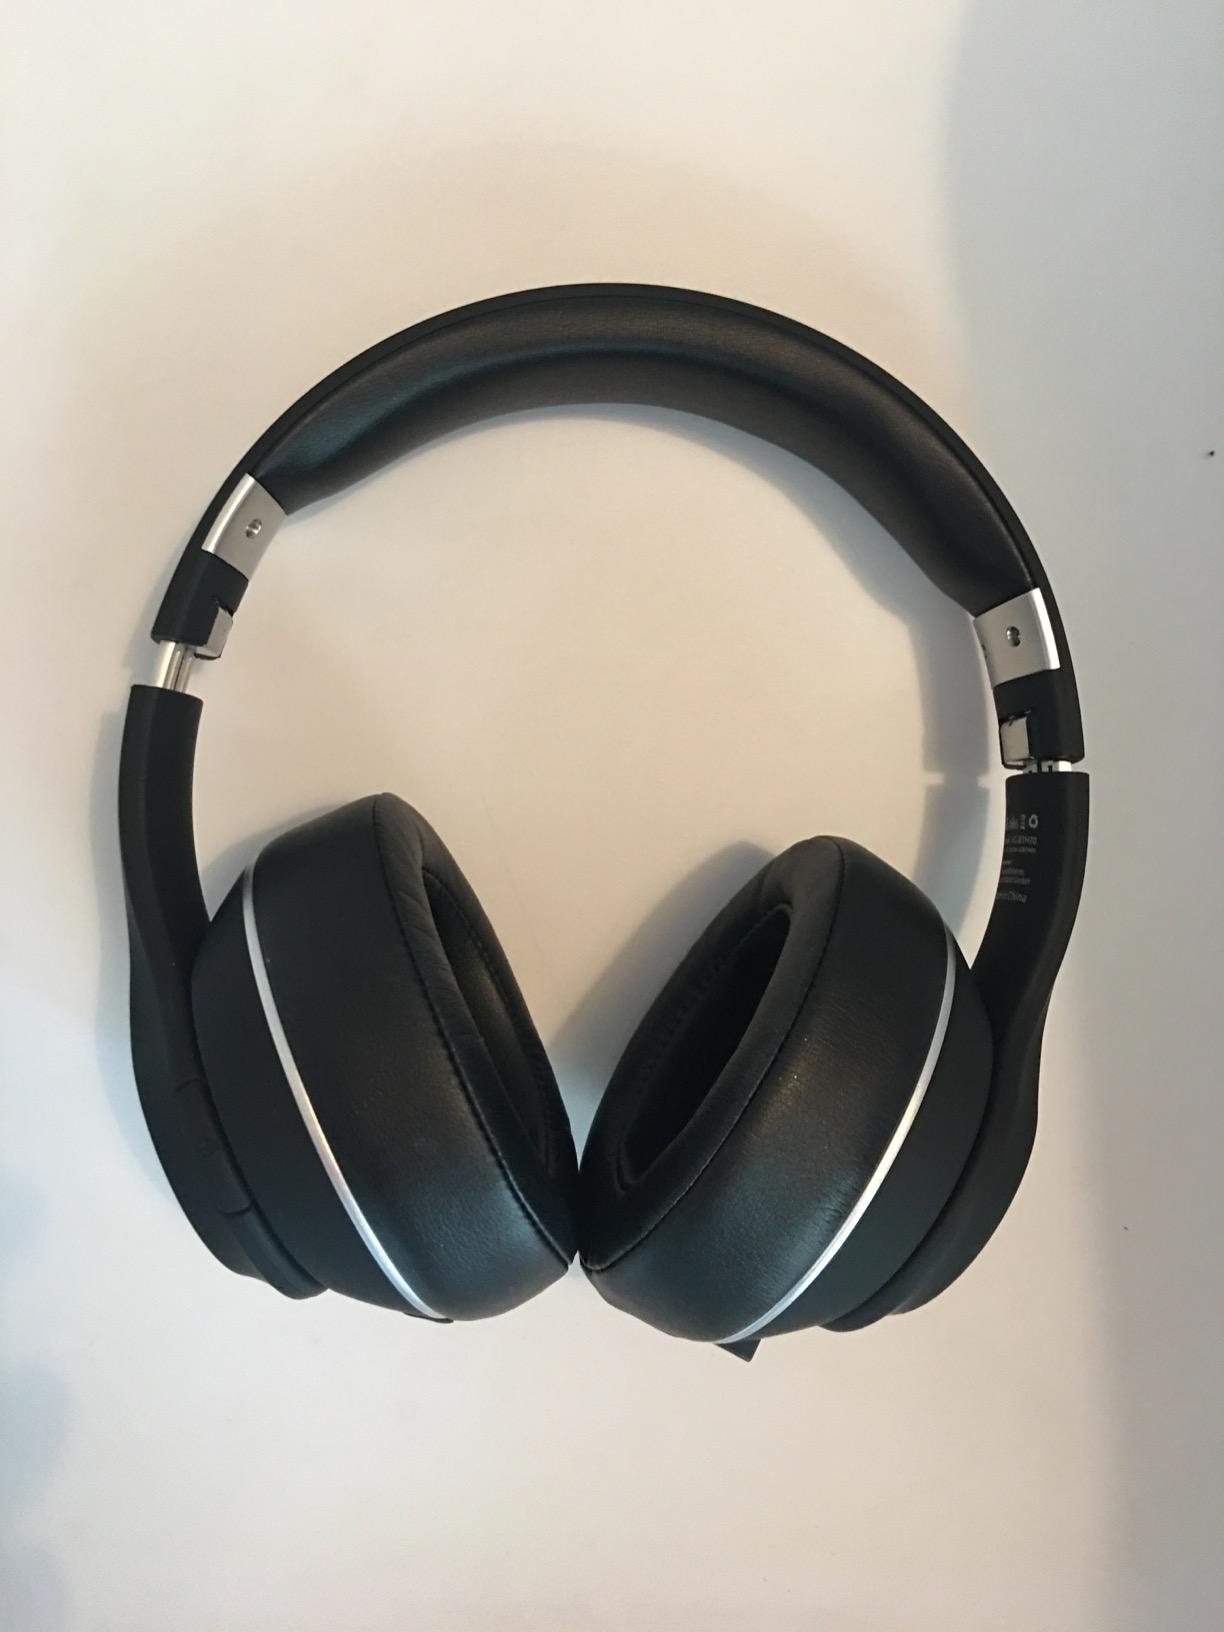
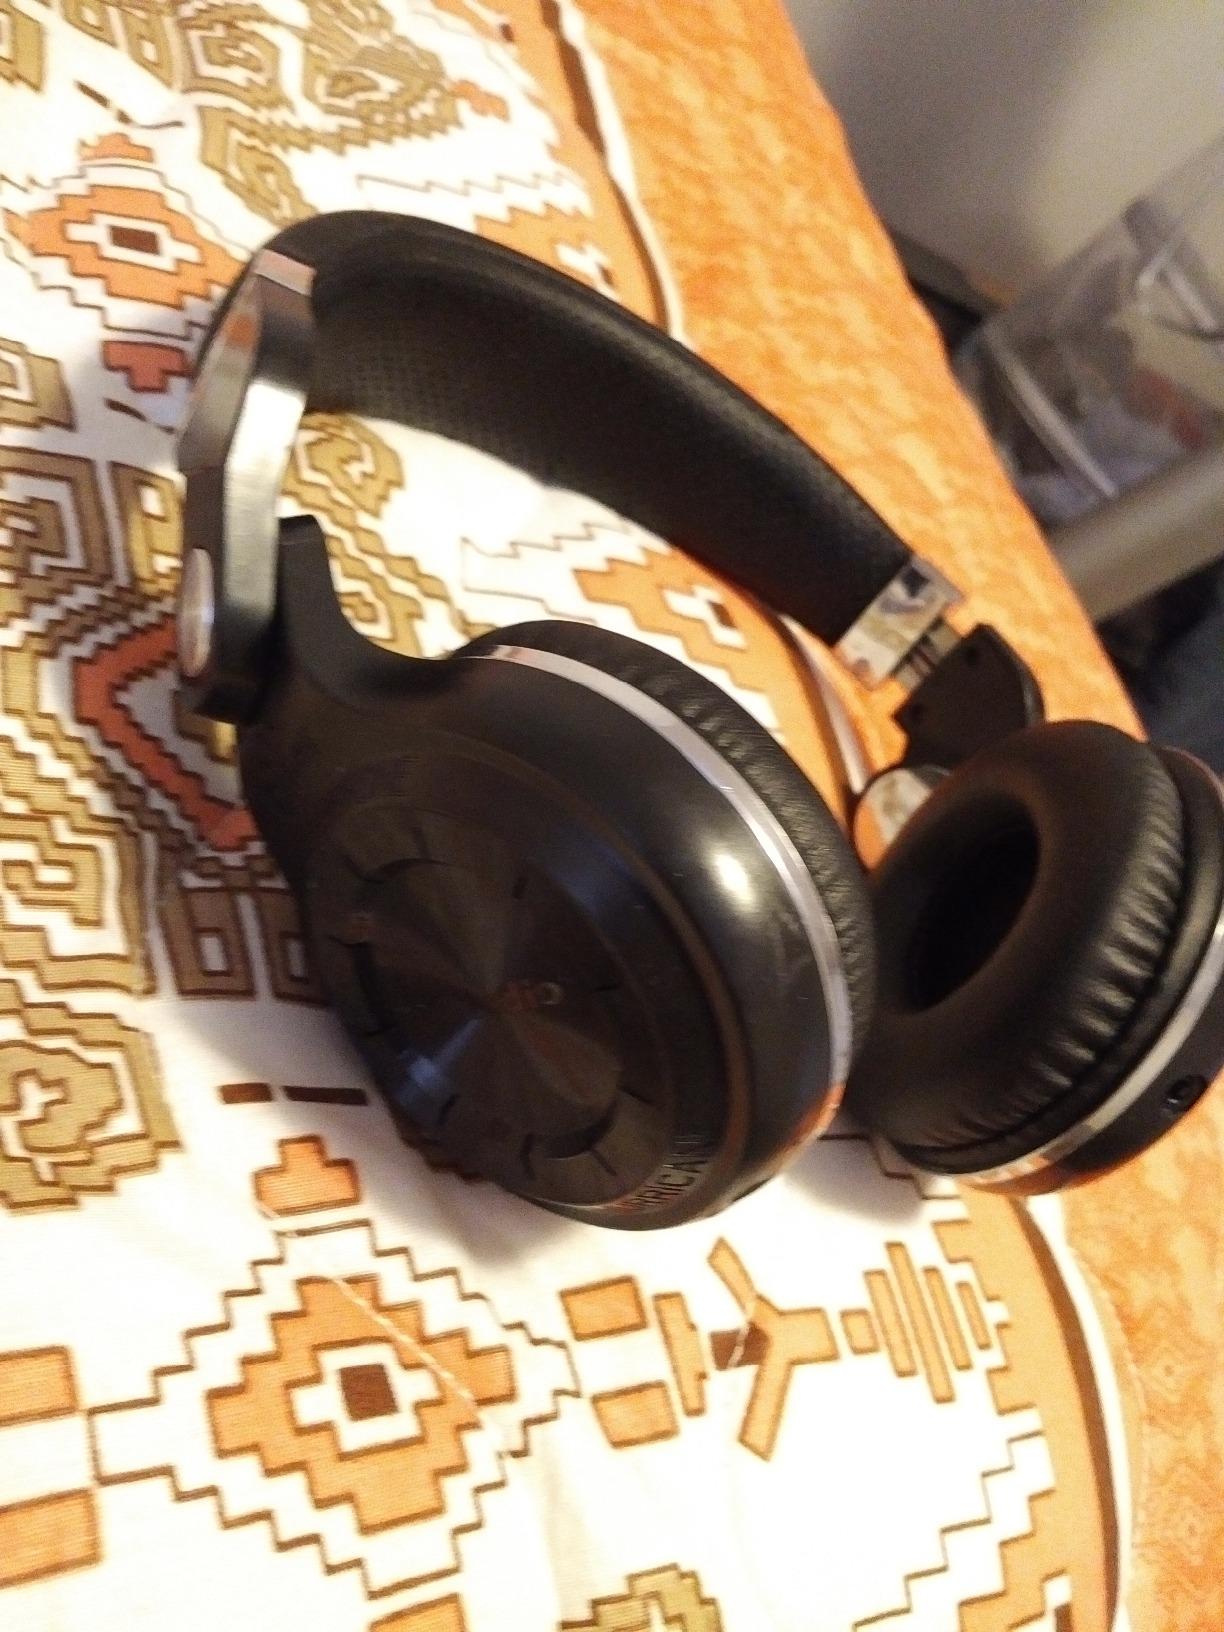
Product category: headphones
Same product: no